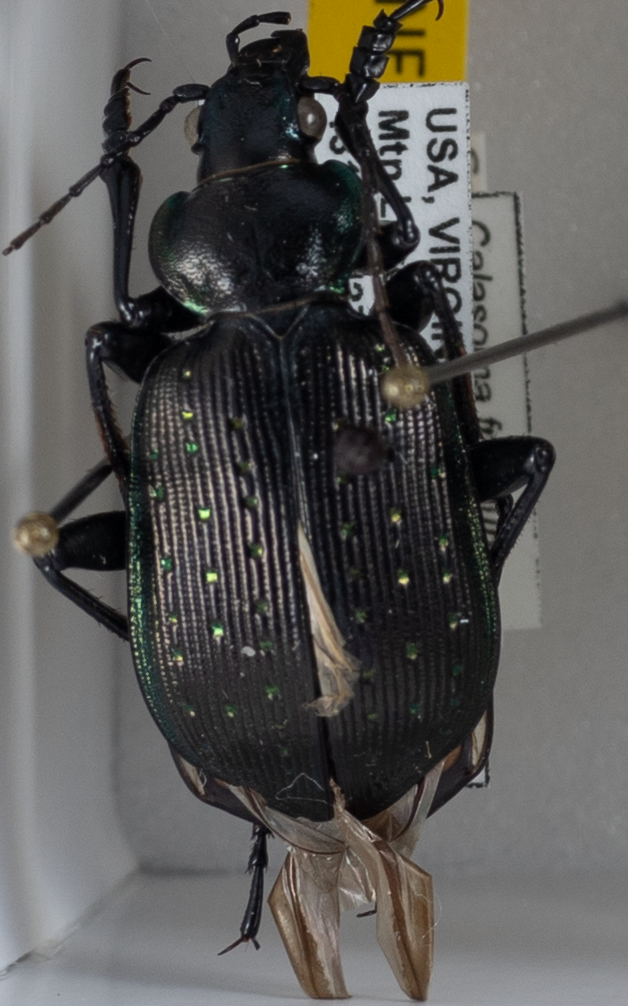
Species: Calosoma frigidum
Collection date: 2022-06-28
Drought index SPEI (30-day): -0.616
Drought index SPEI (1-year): -0.922
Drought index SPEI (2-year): -0.46